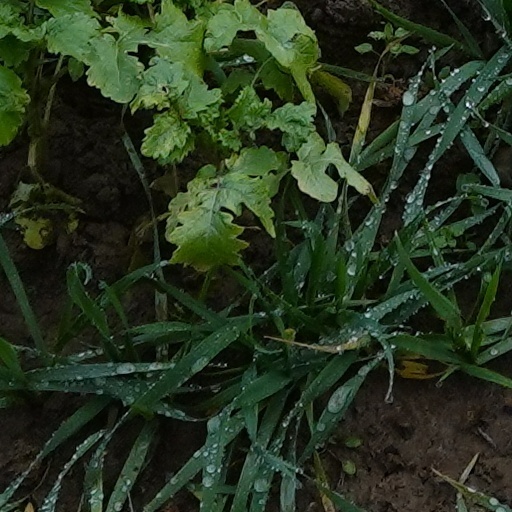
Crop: wheat